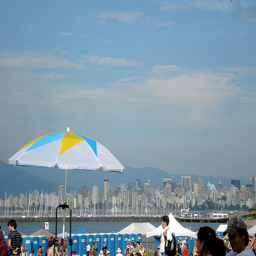
A bunch of people who are standing around together near an umbrella.
Several people are attending a social event in a park.
a photograph of a bunch of people gathered in front of porta potties
A very pretty umbrella and a bunch of people by the water.
People sitting on a beach near an umbrella with skyscrapers in the distance.